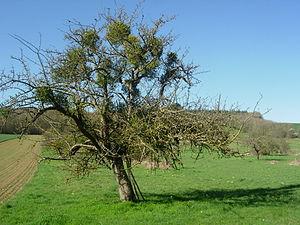
Verger à Thuisy (commune d'Estissac - Aube)
Estissac est une commune française, située dans le département de l'Aube en région Grand Est.